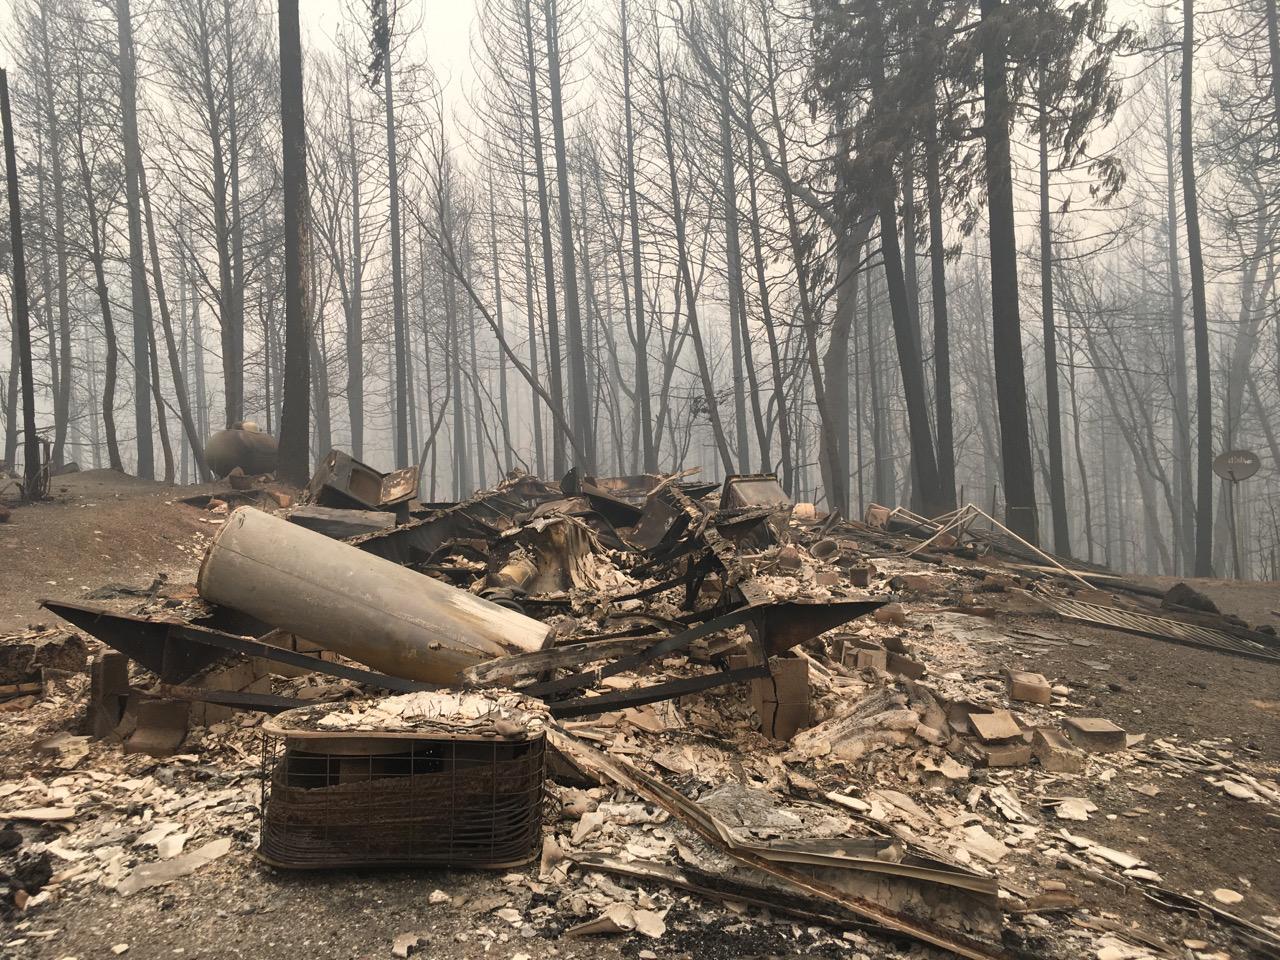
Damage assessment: destroyed